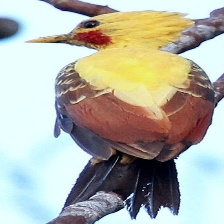
Species: CREAM COLORED WOODPECKER
Scientific name: CELEUS FLAVUS